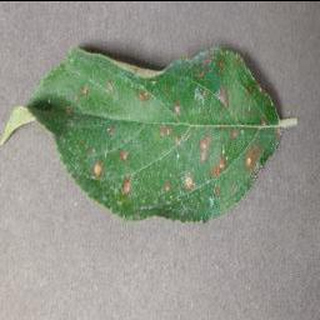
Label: apple_cedar_apple_rust